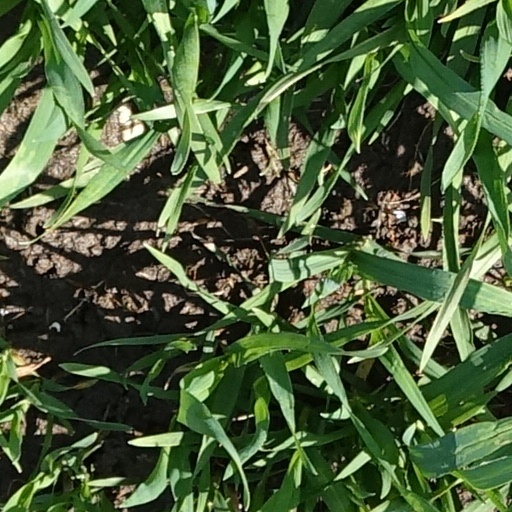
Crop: wheat